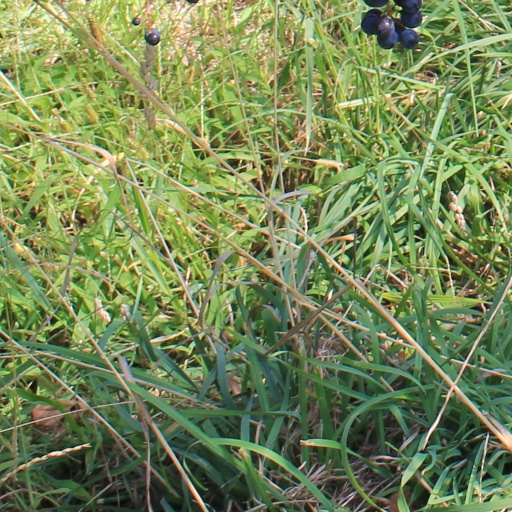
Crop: grape